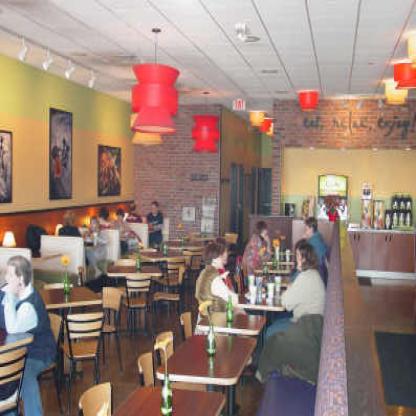
Scene: Indoor